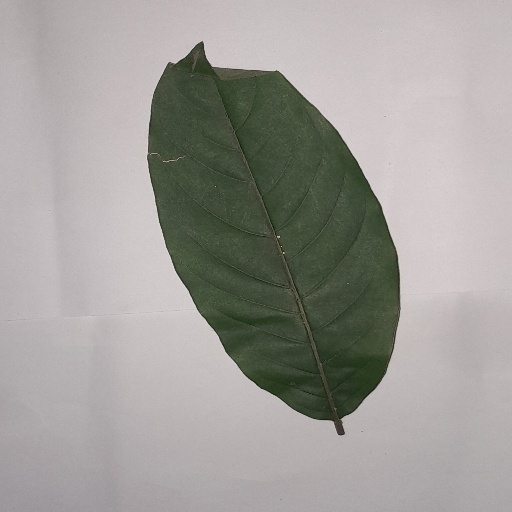
Species: HariTaki
Leaf condition: Shot Hole